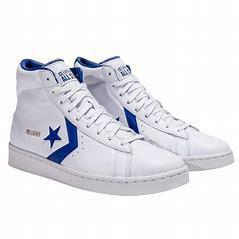
Brand: Converse
Model: Pro Leather